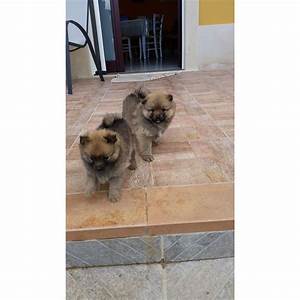
Label: dog